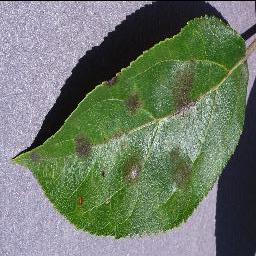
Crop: apple
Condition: scab